Hanuman Junction

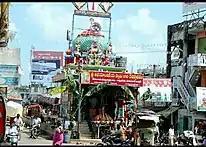
Sri Abhayanjaneya Swami temple.

Legends claim that the town was once ruled by Shri M.R. Apparao, a nomadic Zamindar. His father, Sri Meka Venkatadri Bahadur, came to the junction of Bahadur Hanuman with a tremendous appetite in the year 1938. The area was filled with shrubs, thorns and bushes. Suddenly, a monkey came, put a banana in Zamindar's hand and disappeared. Believing that the god Sri Anjaneya Swamy revealed himself as a monkey and handed him a banana, a statue of Sri Anjaneya Swamy in a state of devotion was chosen to be erected there. It was built later that year.